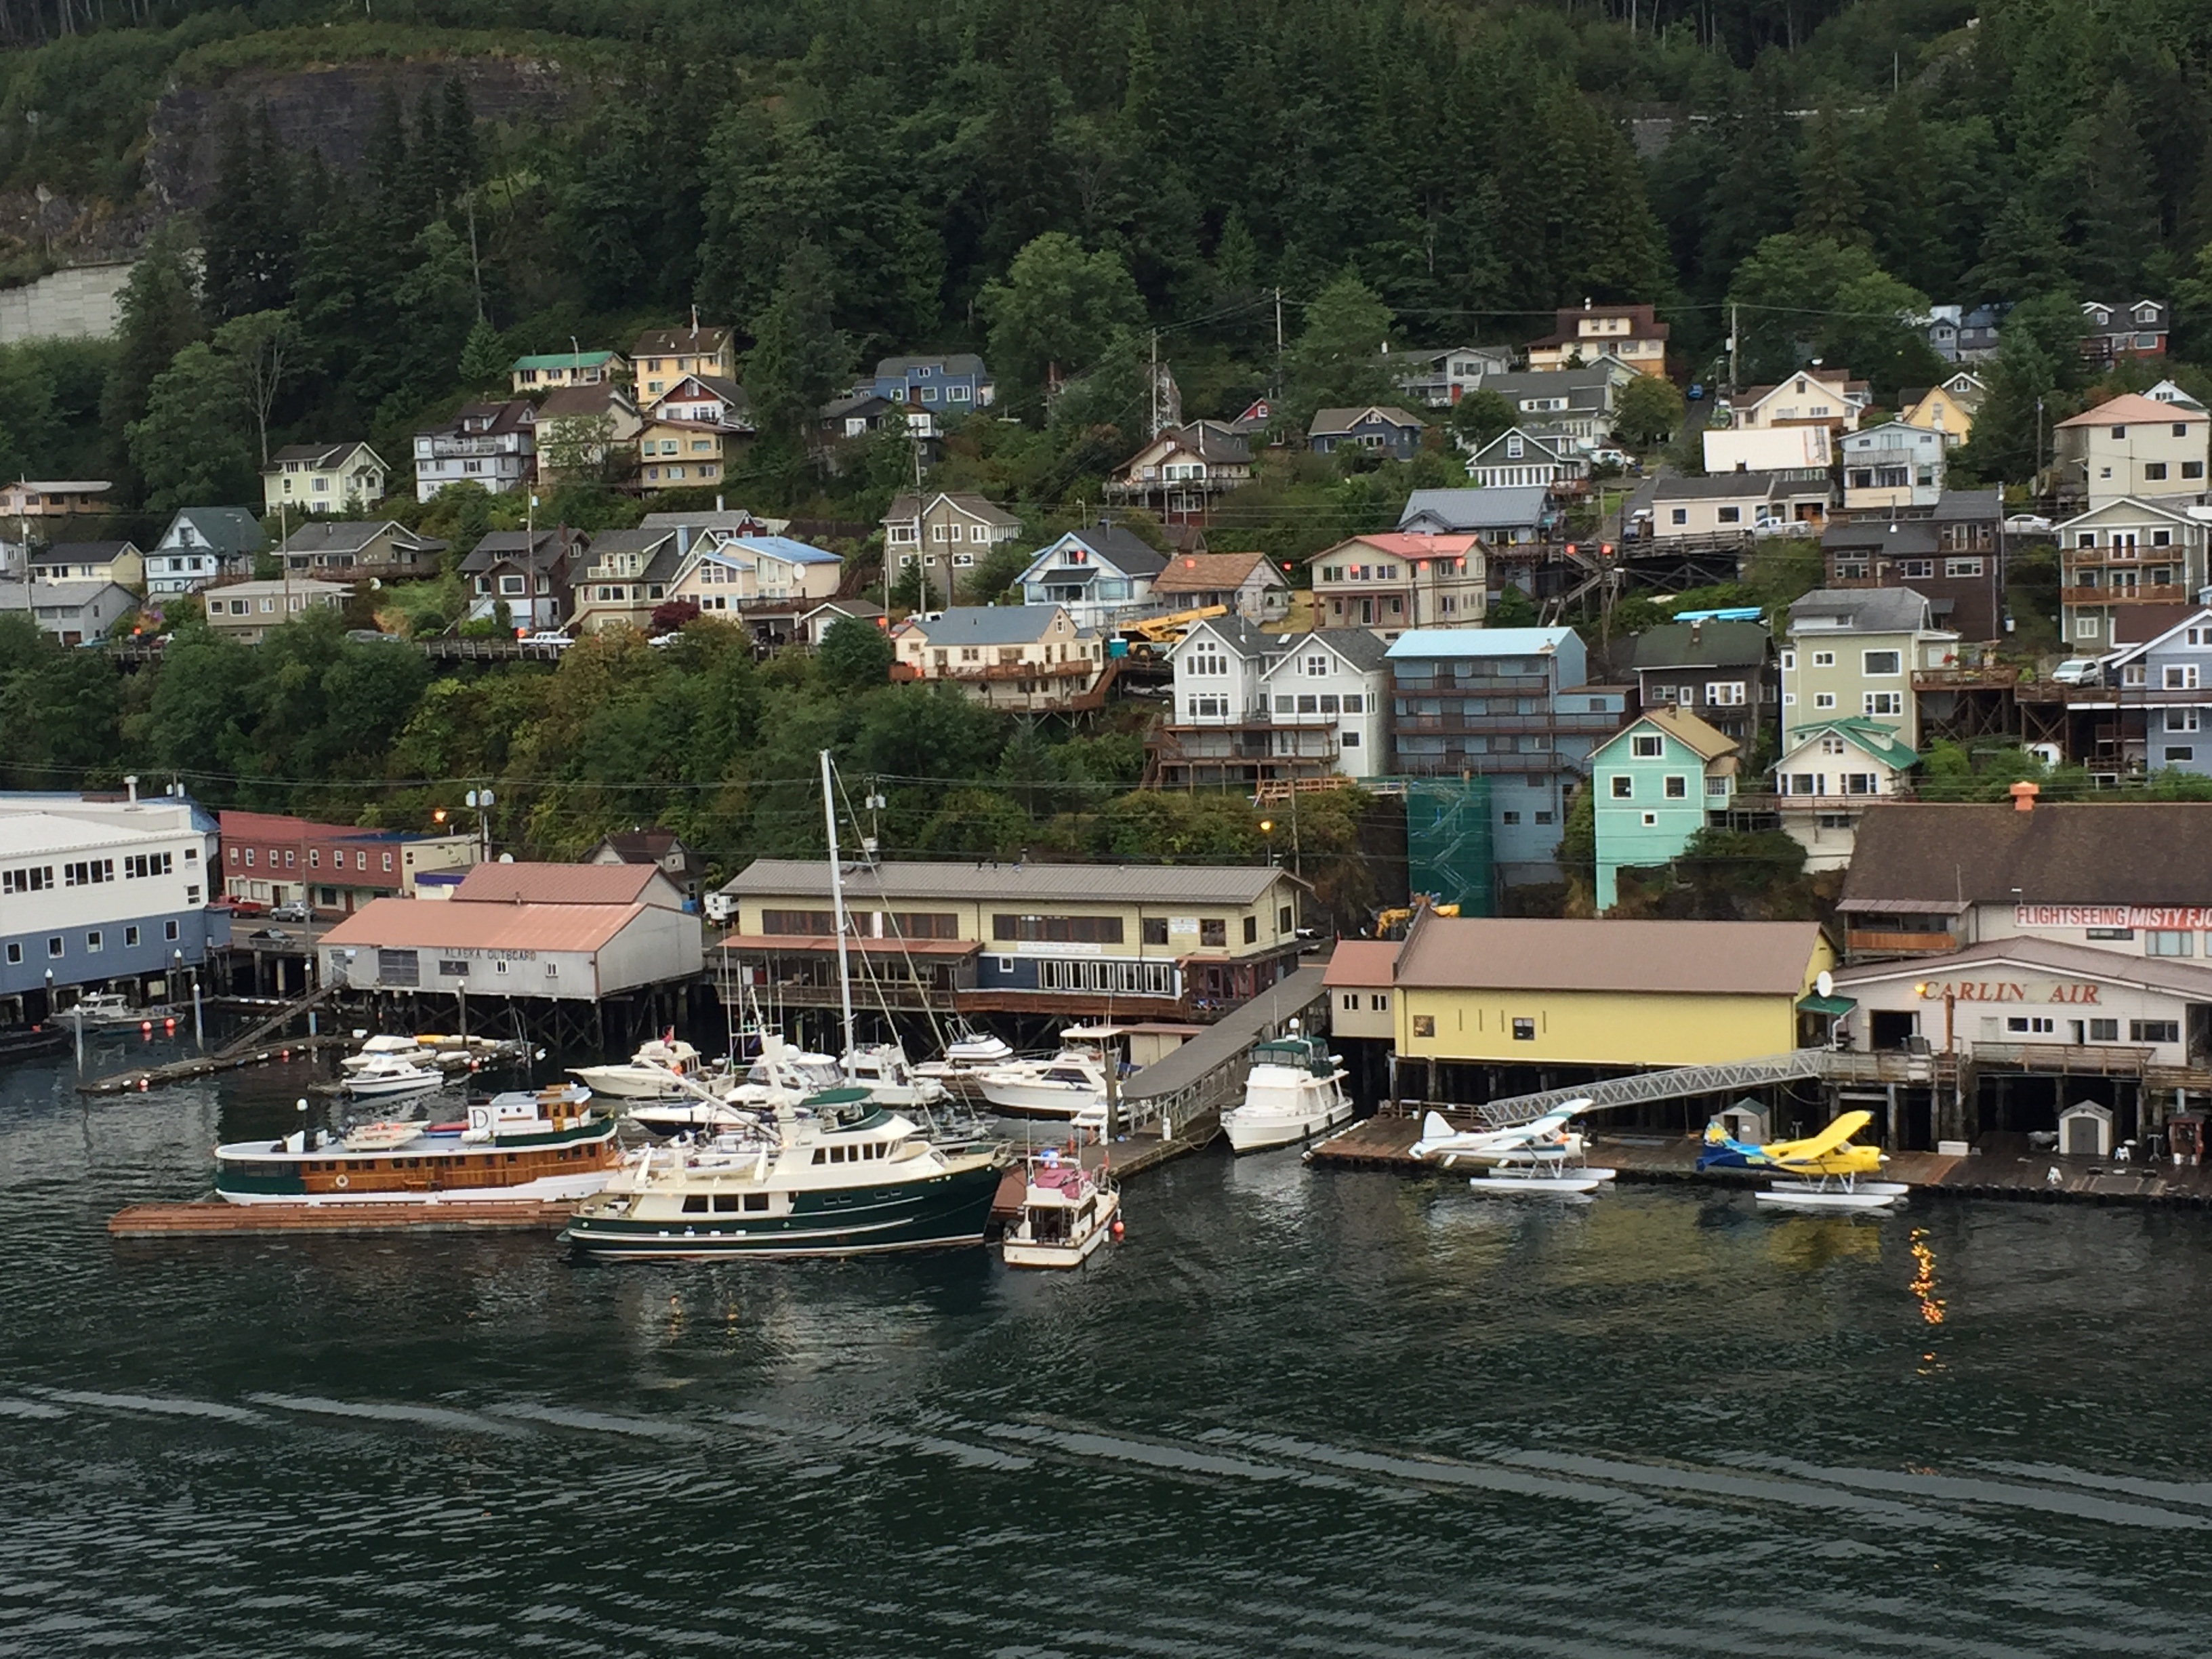
sea, coast, dock, boat, town, river, vehicle, bay, harbor, marina, port, tourism, boating, alaska, ketchikan, destination, passenger ship, fishing town, salmon fishing